Apple speakers

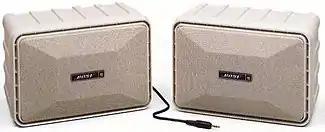
Apple-branded Bose RoomMate speakers

In September 1986, Apple sold a special edition of the Bose RoomMate speakers for the Apple IIGS computer—which sports a built-in Ensoniq synthesizer chip with optional stereo sound. The front grille of each speaker had the Bose logo inside a black rectangle, and the official rainbow Apple logo in a square next to it. The speakers matched the platinum gray color scheme introduced with the IIGS that year. Later editions of the speakers, likely for legal issues pertaining to Apple Records, replaced the Apple-shaped logo with a rainbow-colored square, and eventually removed any Apple reference entirely. The powered speakers lacked a variable volume knob or magnetic shielding (a warning label stated to keep it distanced from the CRT and magnetic storage) and retailed for . Although primarily intended for the Apple IIGS which it cosmetically matched and better suited for its advanced audio capabilities, the speakers were also made available for early Macintosh models.